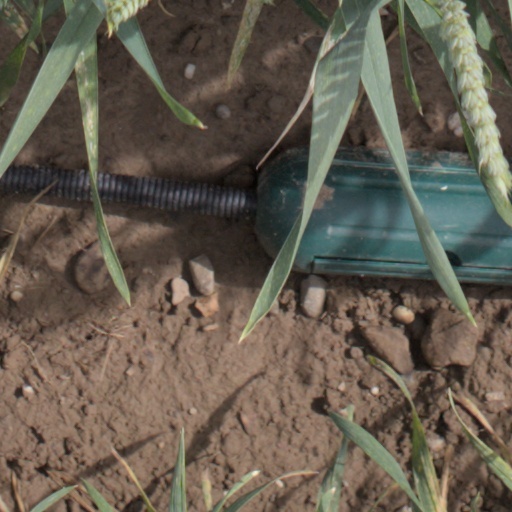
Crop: wheat